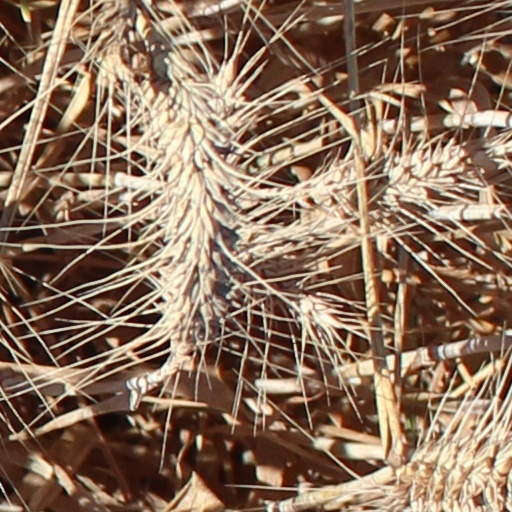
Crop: wheat